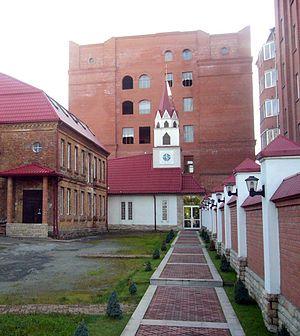
L'église Sainte-Anne est une église catholique située à Ekaterinbourg dans le diocèse de Novossibirsk en Russie, suffragant de l'archidiocèse de la Mère de Dieu à Moscou. Cette église appartient à un doyenné regroupant les paroisses de l'Oural. La paroisse est animée par les sœurs de la congrégation des missionnaires de l'Apostolat catholique dites Pallotines, fondées par saint Vincent Pallotti.